John Russell, 1st Earl Russell

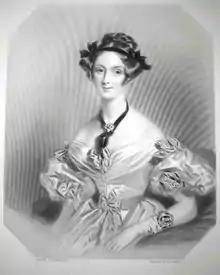
Russell's first wife, Adelaide Lister, Lady Ribblesdale (1807–1838)

In 1841 the Whigs lost the general election to the Conservatives and Russell and his colleagues returned to opposition. In November 1845, following the failure of that year's potato harvest across Britain and Ireland, Russell came out in favour of the repeal of the Corn Laws and called upon the Prime Minister Sir Robert Peel to take urgent action to alleviate the emerging food crisis.